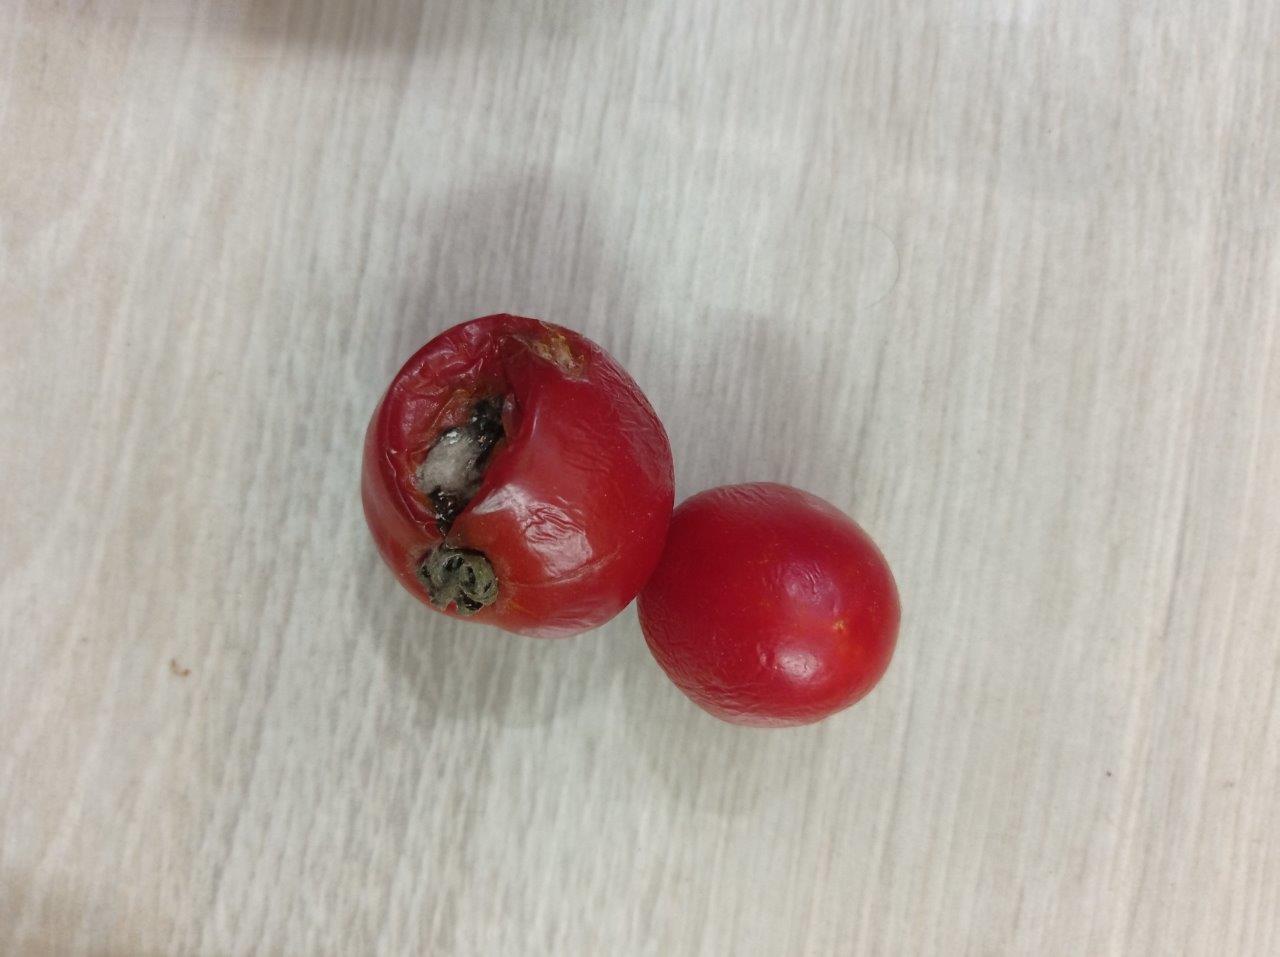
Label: Rotten